Sophia Cooke

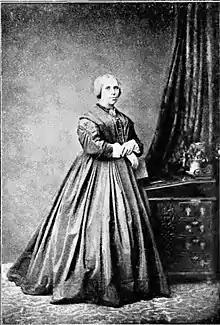

Sophia Cooke (27 February 1814 – 14 September 1895) was a British missionary and schoolmistress at what is now St. Margaret's Secondary School in Singapore. She arranged church services in Chinese and helped distribute bibles in Malay and Arabic. She founded the YWCA in Singapore.